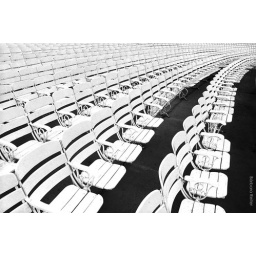
another chair in the floor